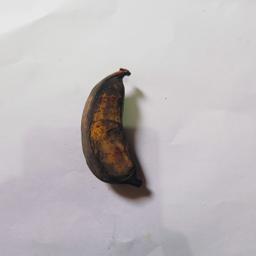
Banana variety: Bangla Kola